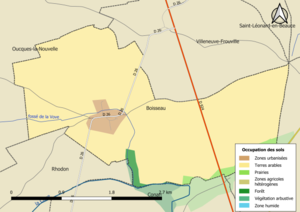
Carte des infrastructures et de l’occupation des sols en 2018 de la commune de fr:Boisseau (Loir-et-Cher (France).
Boisseau est une commune française située dans le département de Loir-et-Cher en région Centre-Val de Loire.